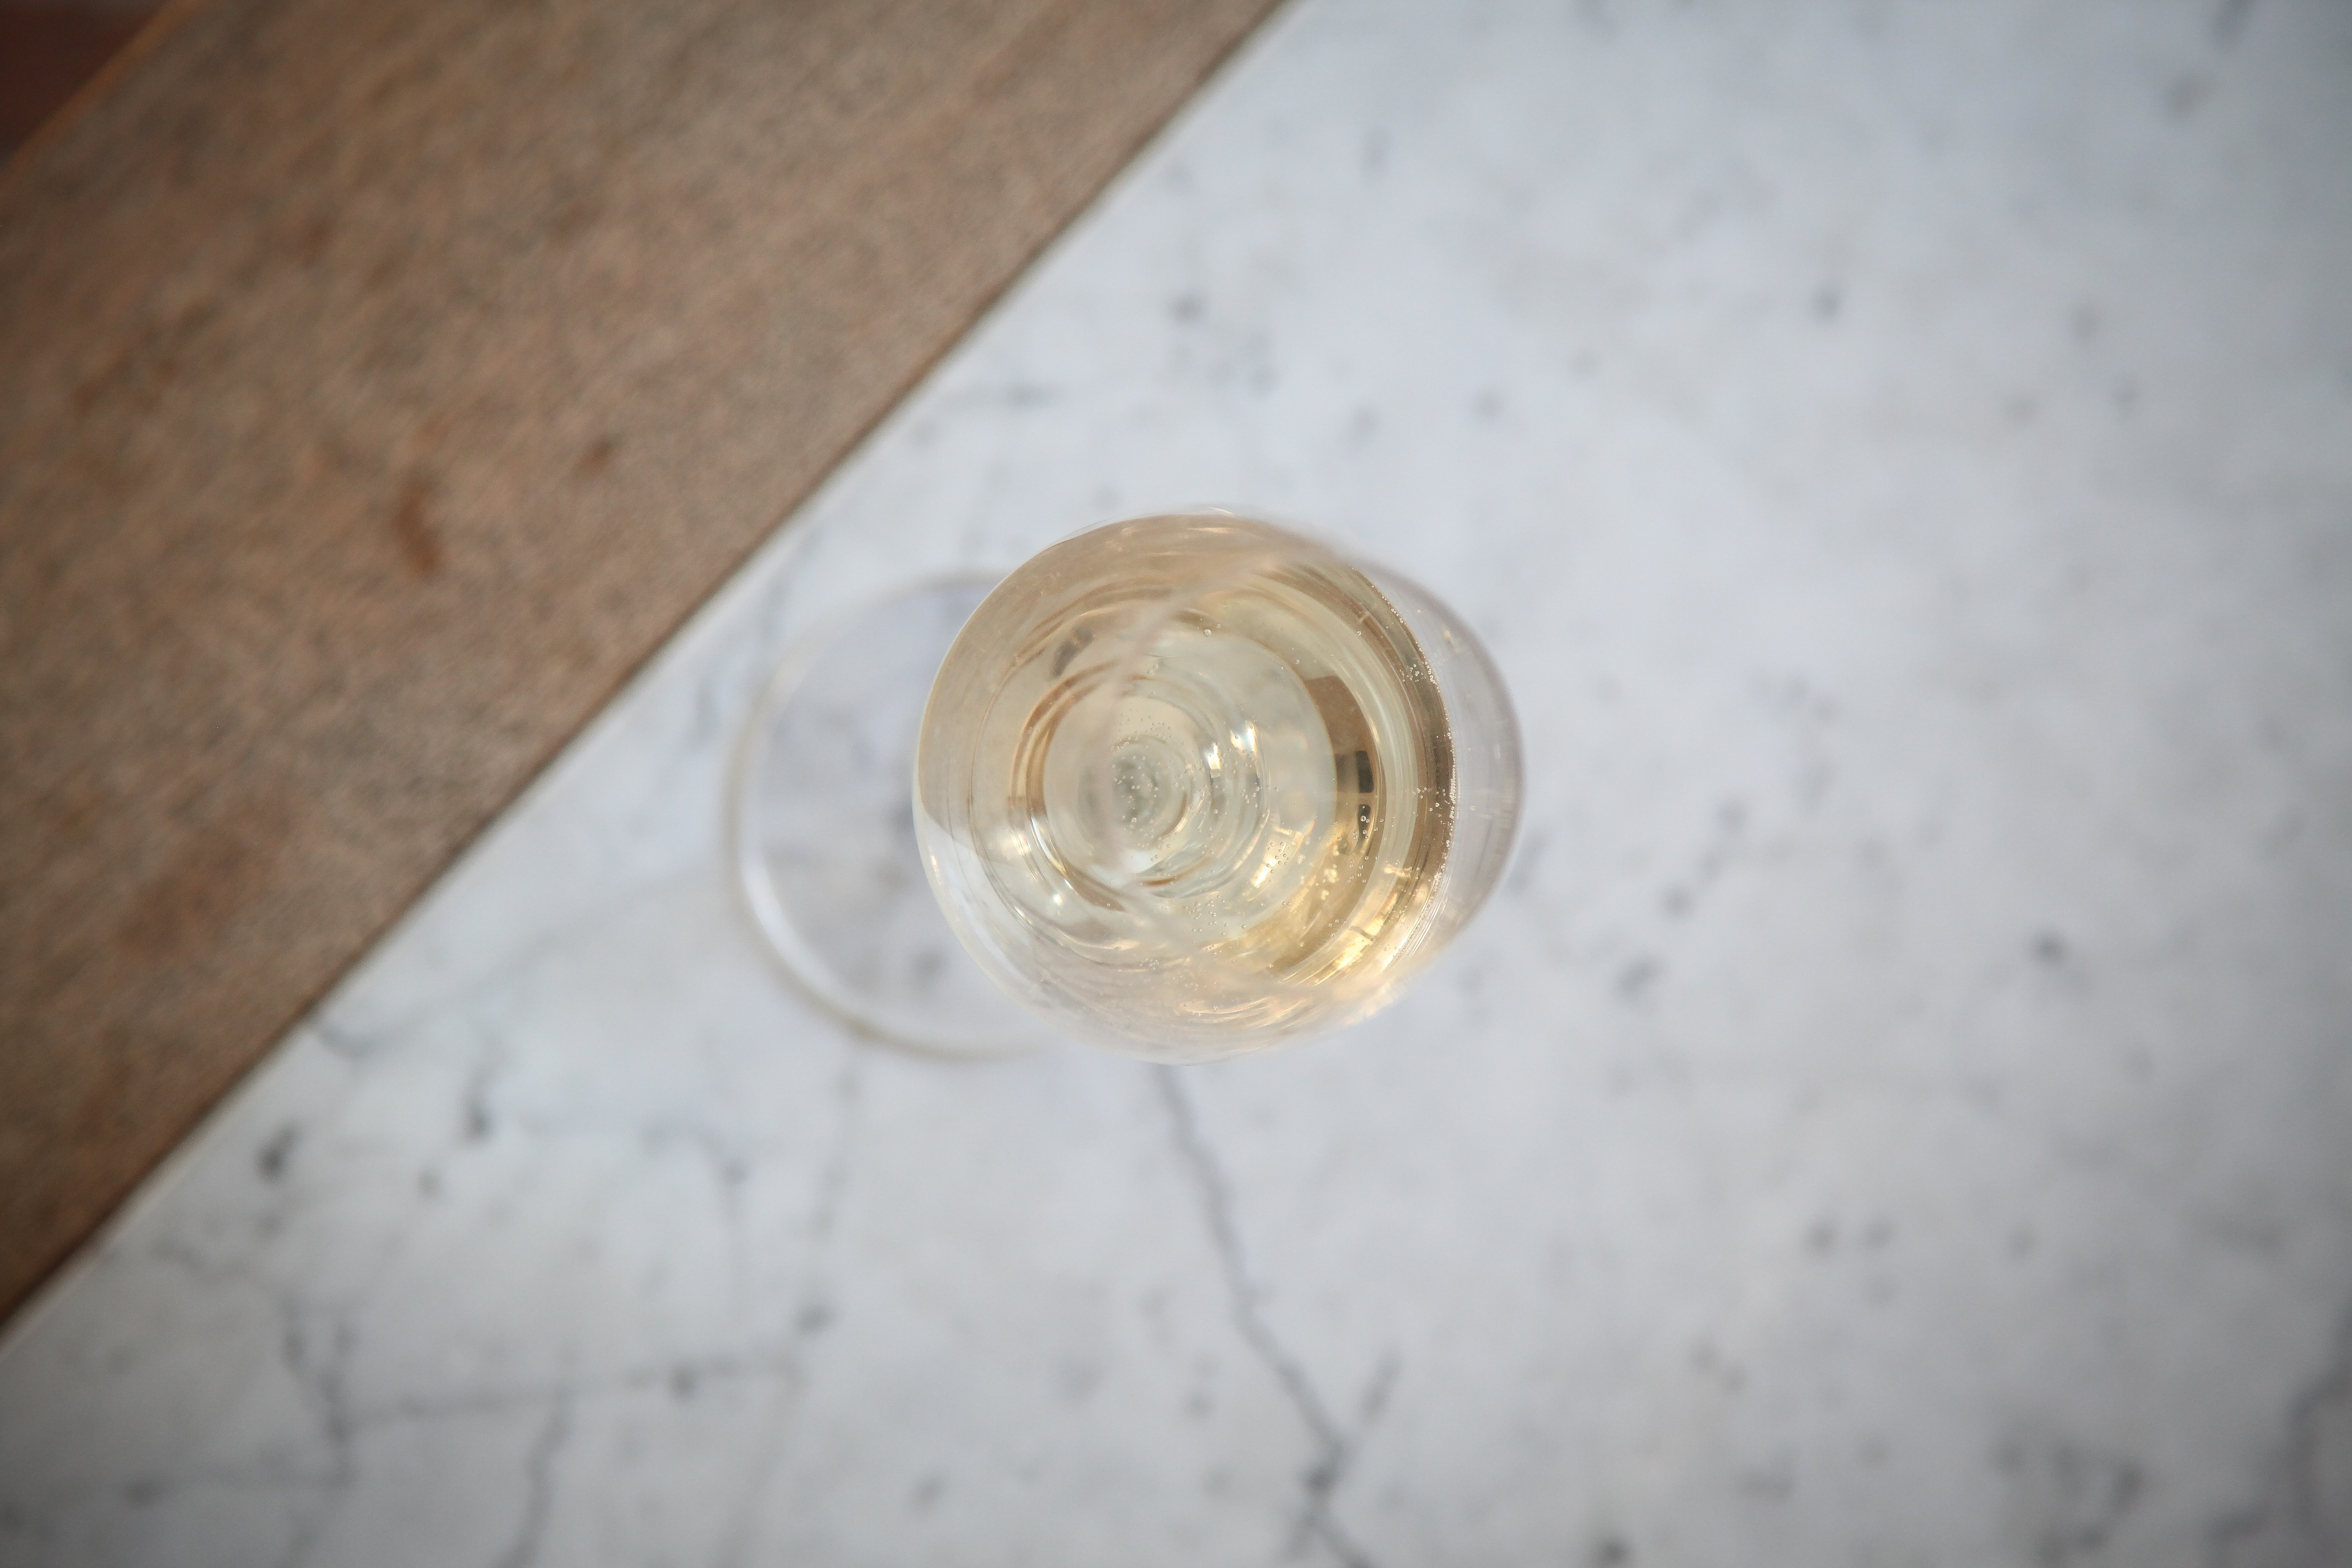
marble, party, wedding, wine glass